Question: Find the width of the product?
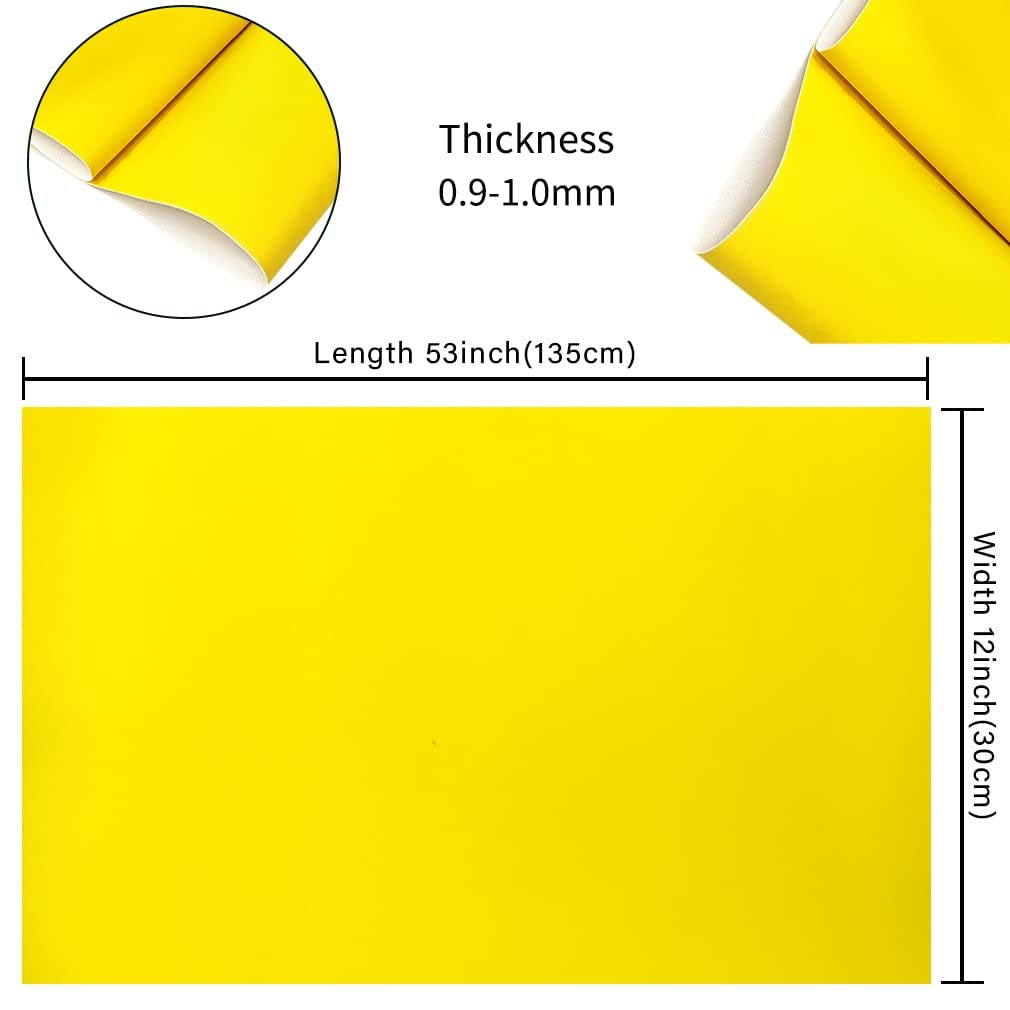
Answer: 30.0 centimetre